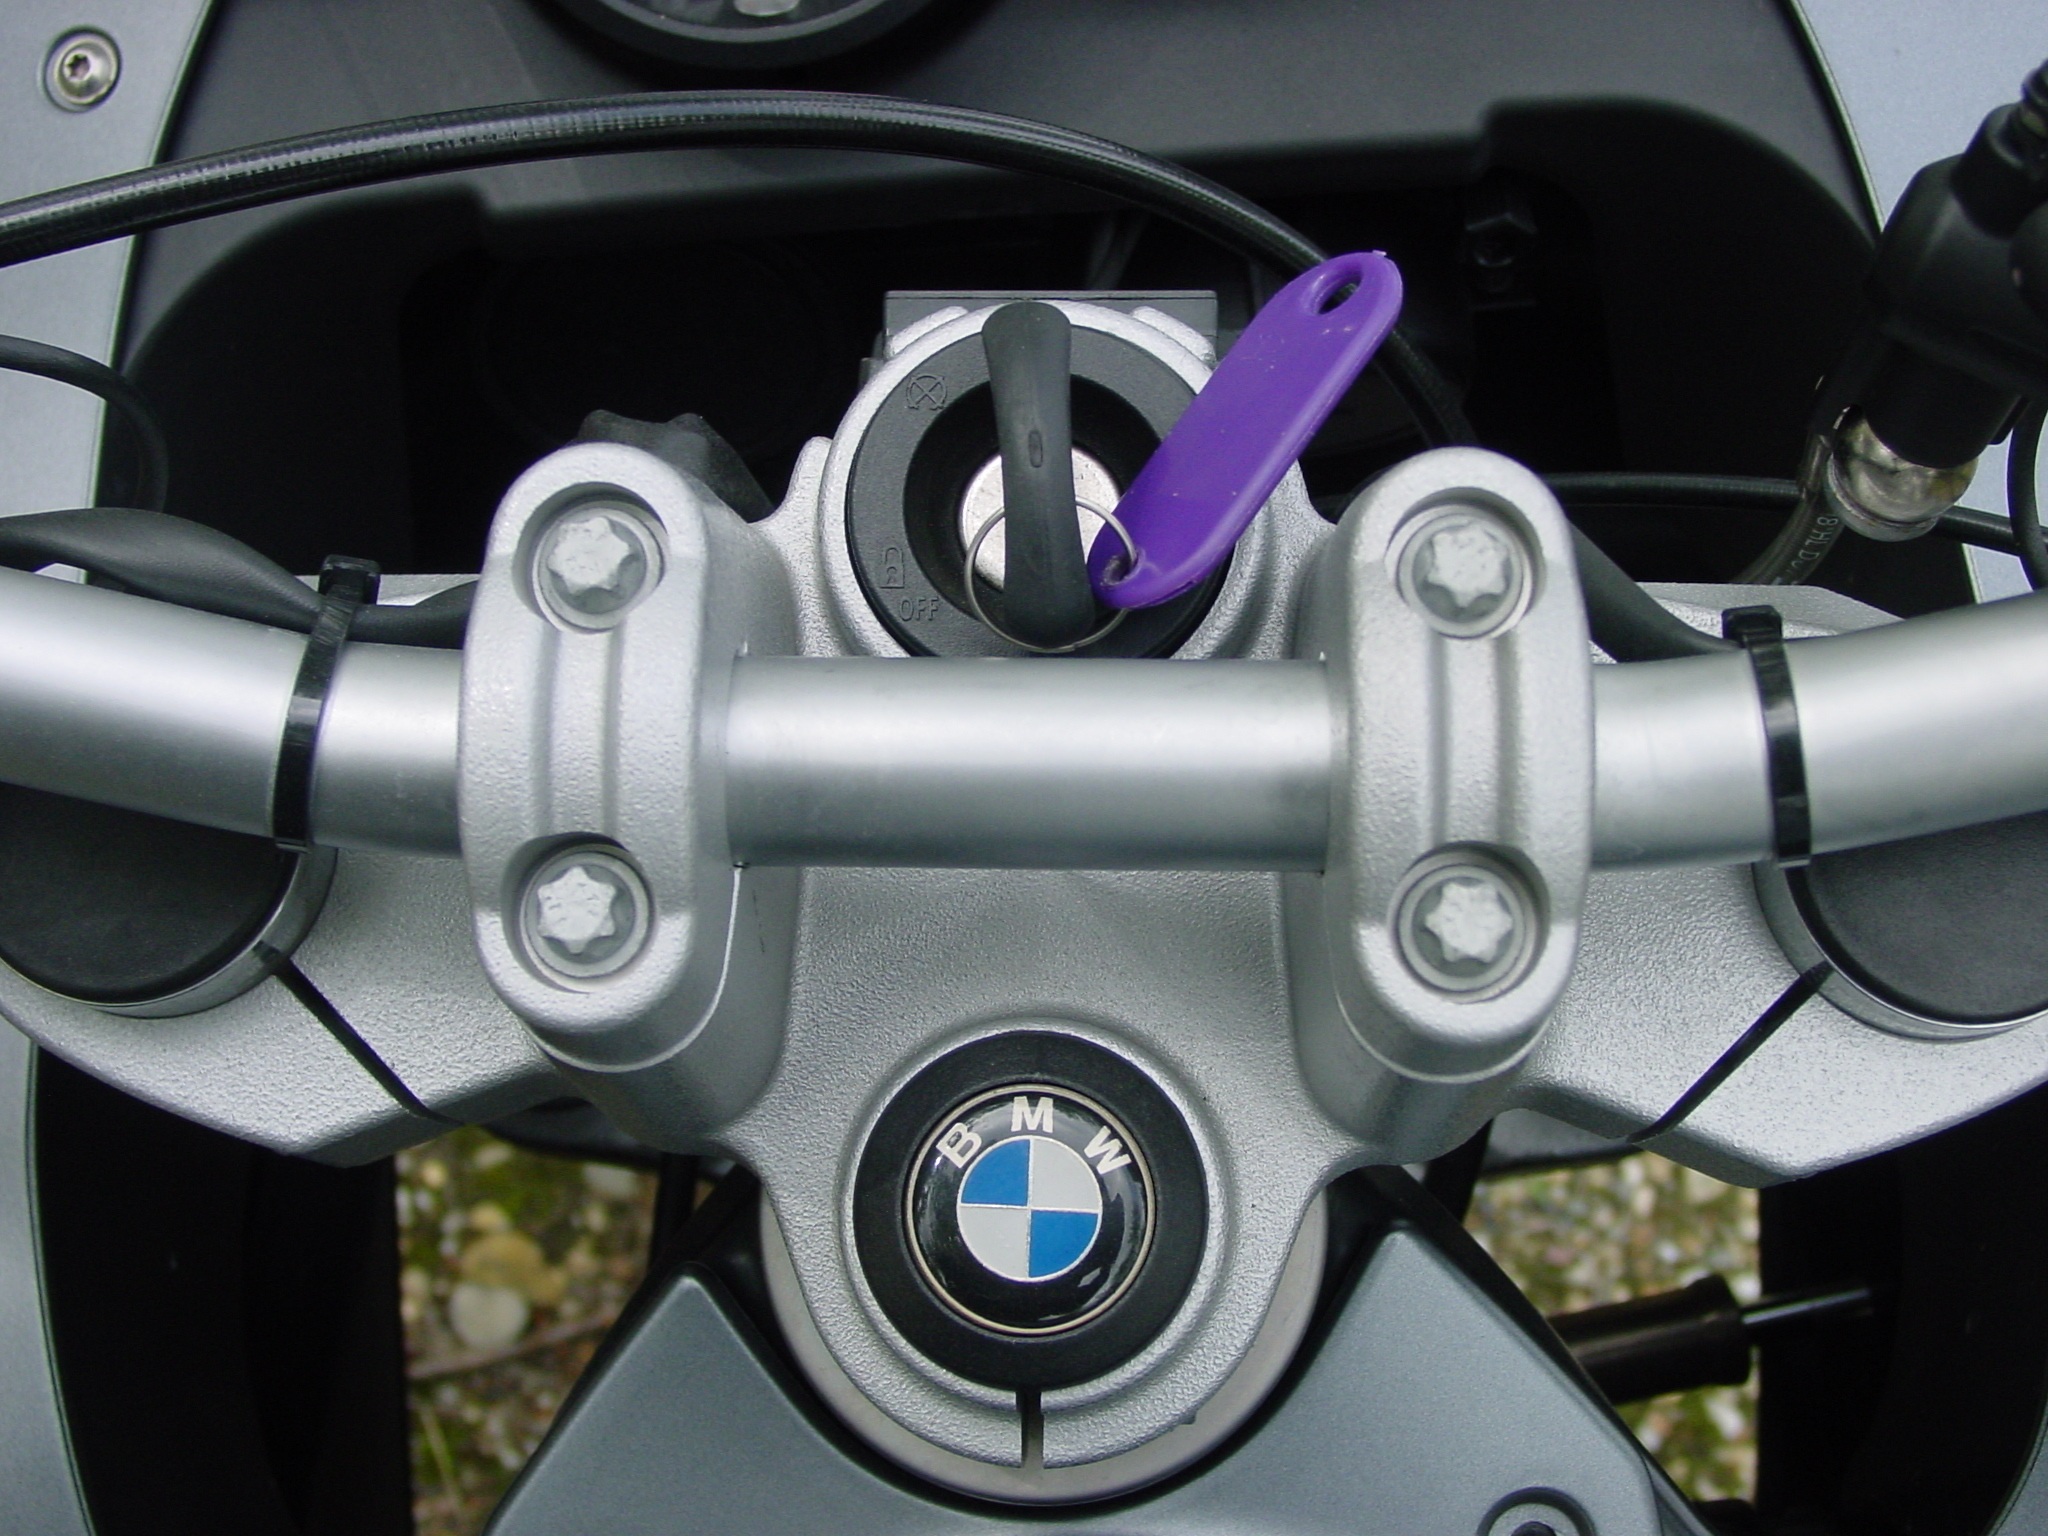
car, wheel, bicycle, vehicle, spoke, motorcycle, key, metal, steering wheel, engine, rim, bmw, f800st, startup key, automobile make, automotive exterior, steering part